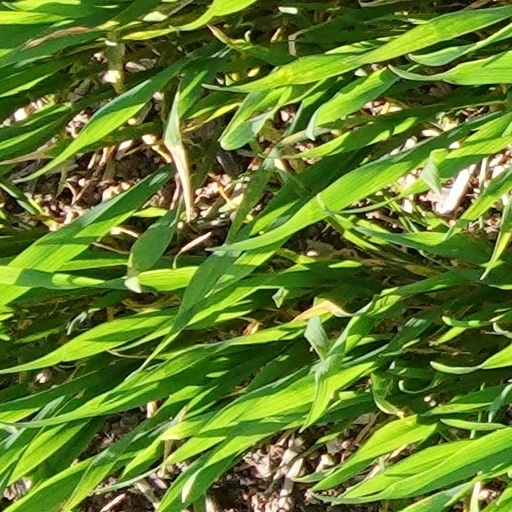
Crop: wheat